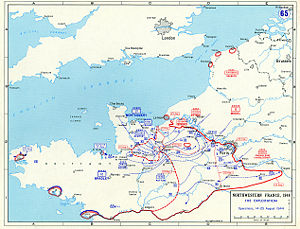
Operation Overlord / Det allierede udbrud
Allierede front indtil 25. august 1944, slutningen på Operation Overlord
Operation Overlord var kodenavnet for de Vestallieredes invasion af Normandiet i 2. verdenskrig. Operationen havde til formål at trænge tyskerne ud af et område i Nordfrankrig, som derefter kunne bruges som basis for befrielsen af Frankrig og det øvrige Nordvesteuropa. Operationen omfattede dels selve landgangen i Normandiet den 6. juni 1944 og de følgende operationer indtil udgangen af august, hvor de allierede arméer havde befriet Paris og de tyske hære havde trukket sig tilbage over Seinen.